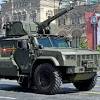
Label: BM-30